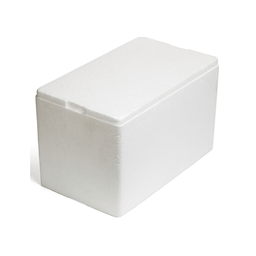
Label: paper